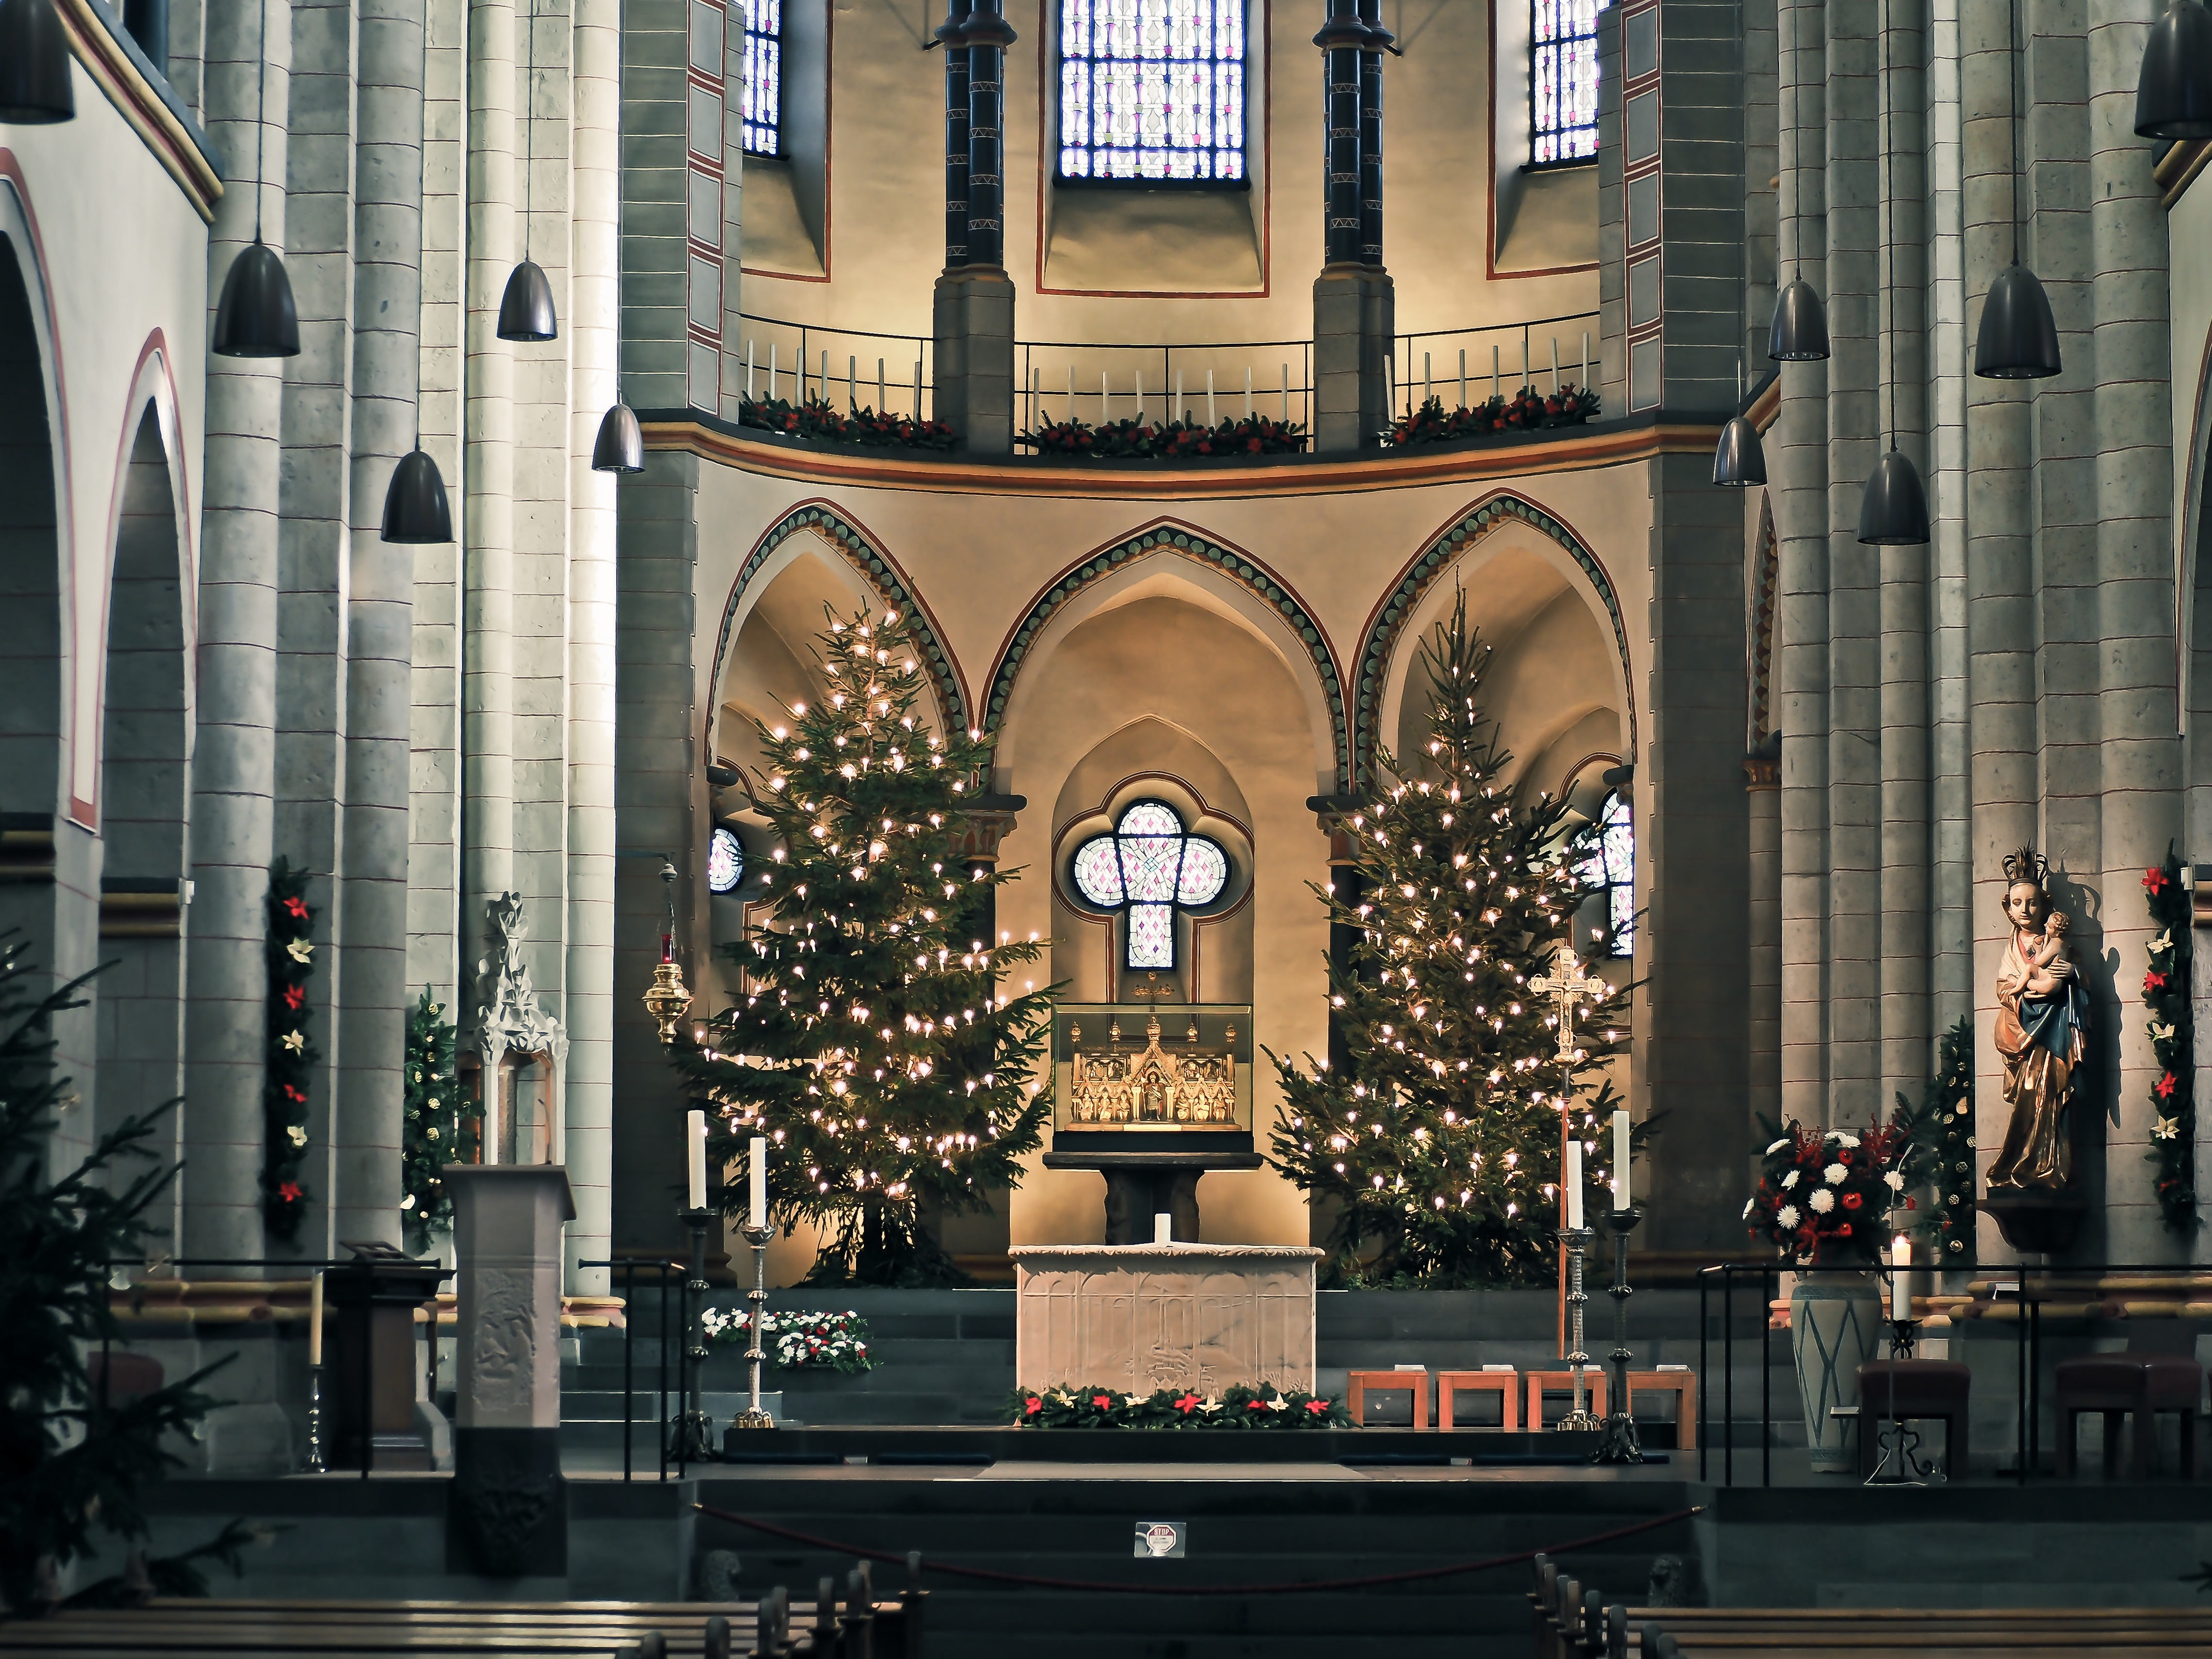
architecture, building, religion, church, cathedral, chapel, christian, place of worship, altar, christianity, baroque, neuss